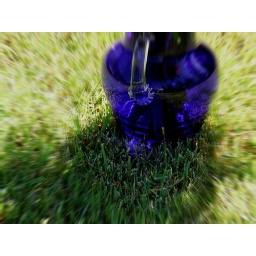
Just playing around with a blue vase, sunlight in my backyard on the grass